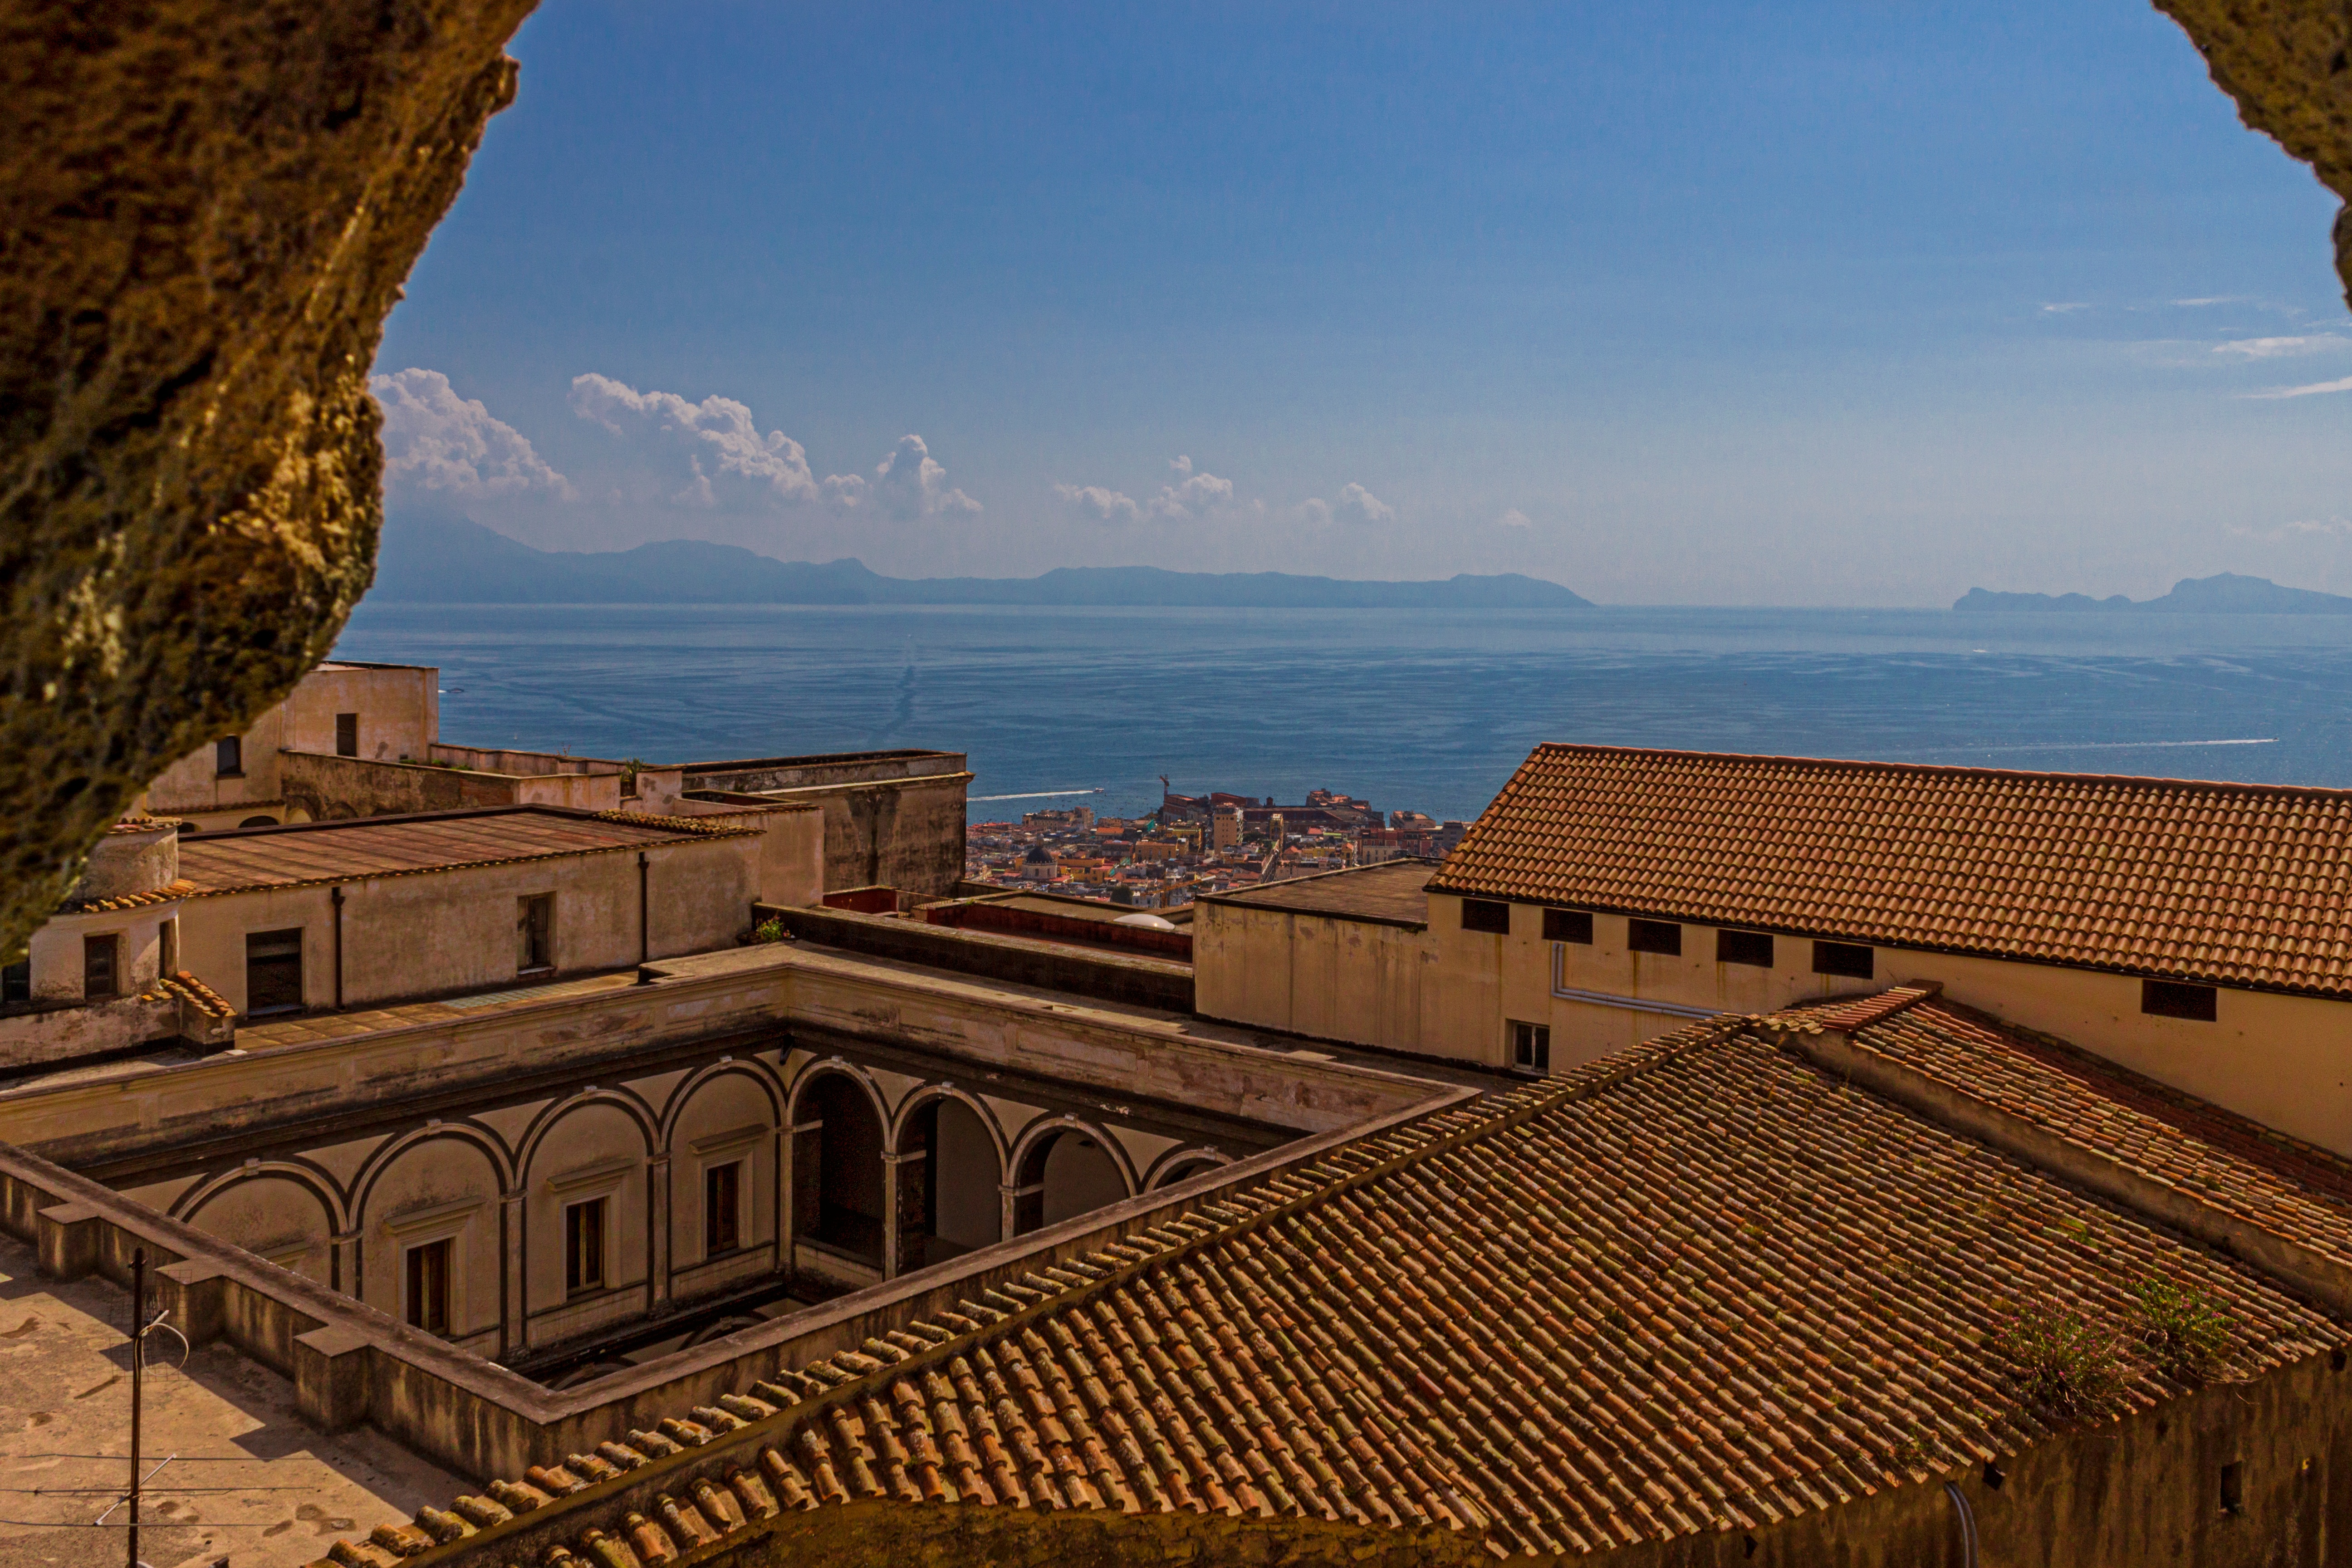
rock, architecture, roof, building, vacation, landmark, ancient history